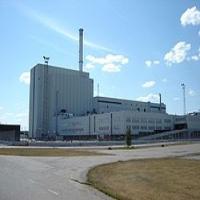
Weather: sun or clear